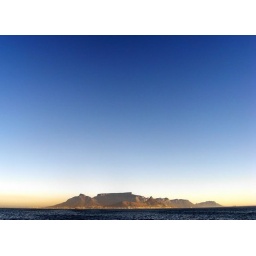
I once fell in love with you, Just because the sky turned from gray into blue...